Makuuchi

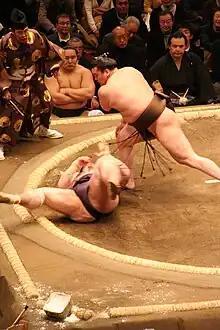
A "makuuchi" match with the 69th "yokozuna" Hakuhō beating Dejima as the 68th "yokozuna" Asashōryū watches in the background

, or , is the top division of the six divisions of professional sumo. Its size is fixed at 42 wrestlers ("rikishi"), ordered into five ranks according to their ability as defined by their performance in previous tournaments.